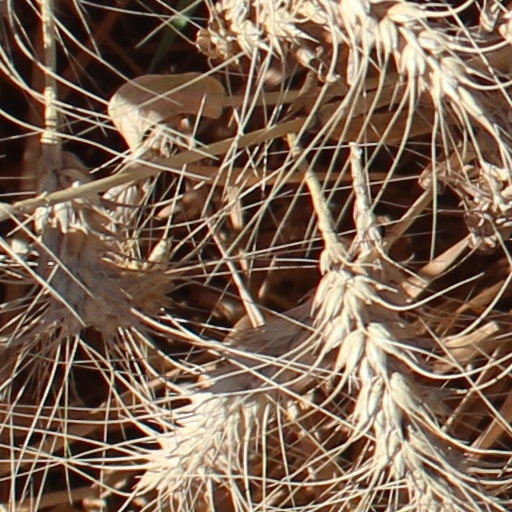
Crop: wheat